Jamal al-Atassi

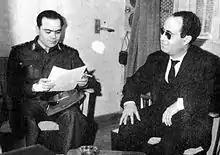
Lu'ay al-Atassi (left) with Jamal al-Atassi

Jamal Al-Atassi (1922−2000) was a Syrian Arab nationalist, politician and author. He was one of the earliest ideologues of the nascent Syrian Ba'ath Party, which he joined soon after it was founded. He helped to lay out its constitution and was the man who came up with the party's motto, ""One united Arab Nation with an eternal Message"." He also served as chief editor of the party's daily newspaper, "Al Baath". His daughter, Suheir Atassi, is also a politician and the head of the Assistance Coordination Unit.